Tatul Island

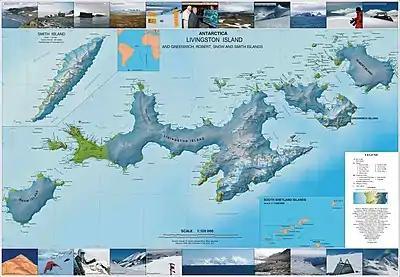
Topographic map of Livingston Island, Greenwich, Robert, Snow and Smith Islands.

Tatul Island is a triangular ice-free island off the north coast of Robert Island in the South Shetland Islands, Antarctica. Extending , the island emerged as a distinct geographical entity following the retreat of Robert Island's ice cap in the late 20th and early 21st century.